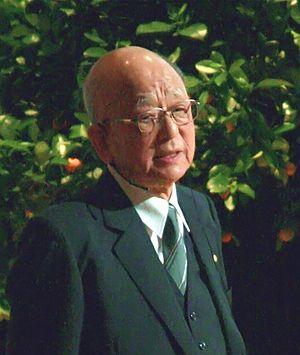
L’université de Hokkaidō est une université nationale du Japon. Elle a été fondée en 1876 comme collège d'agriculture de Sapporo, avant d'être élevée au rang d'université impériale du Japon en 1918. Elle appartient depuis 2004 à l’association des universités nationales du Japon.